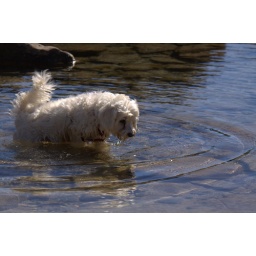
Pumpkin creates ripples in the water as he looks for little fish to chase.